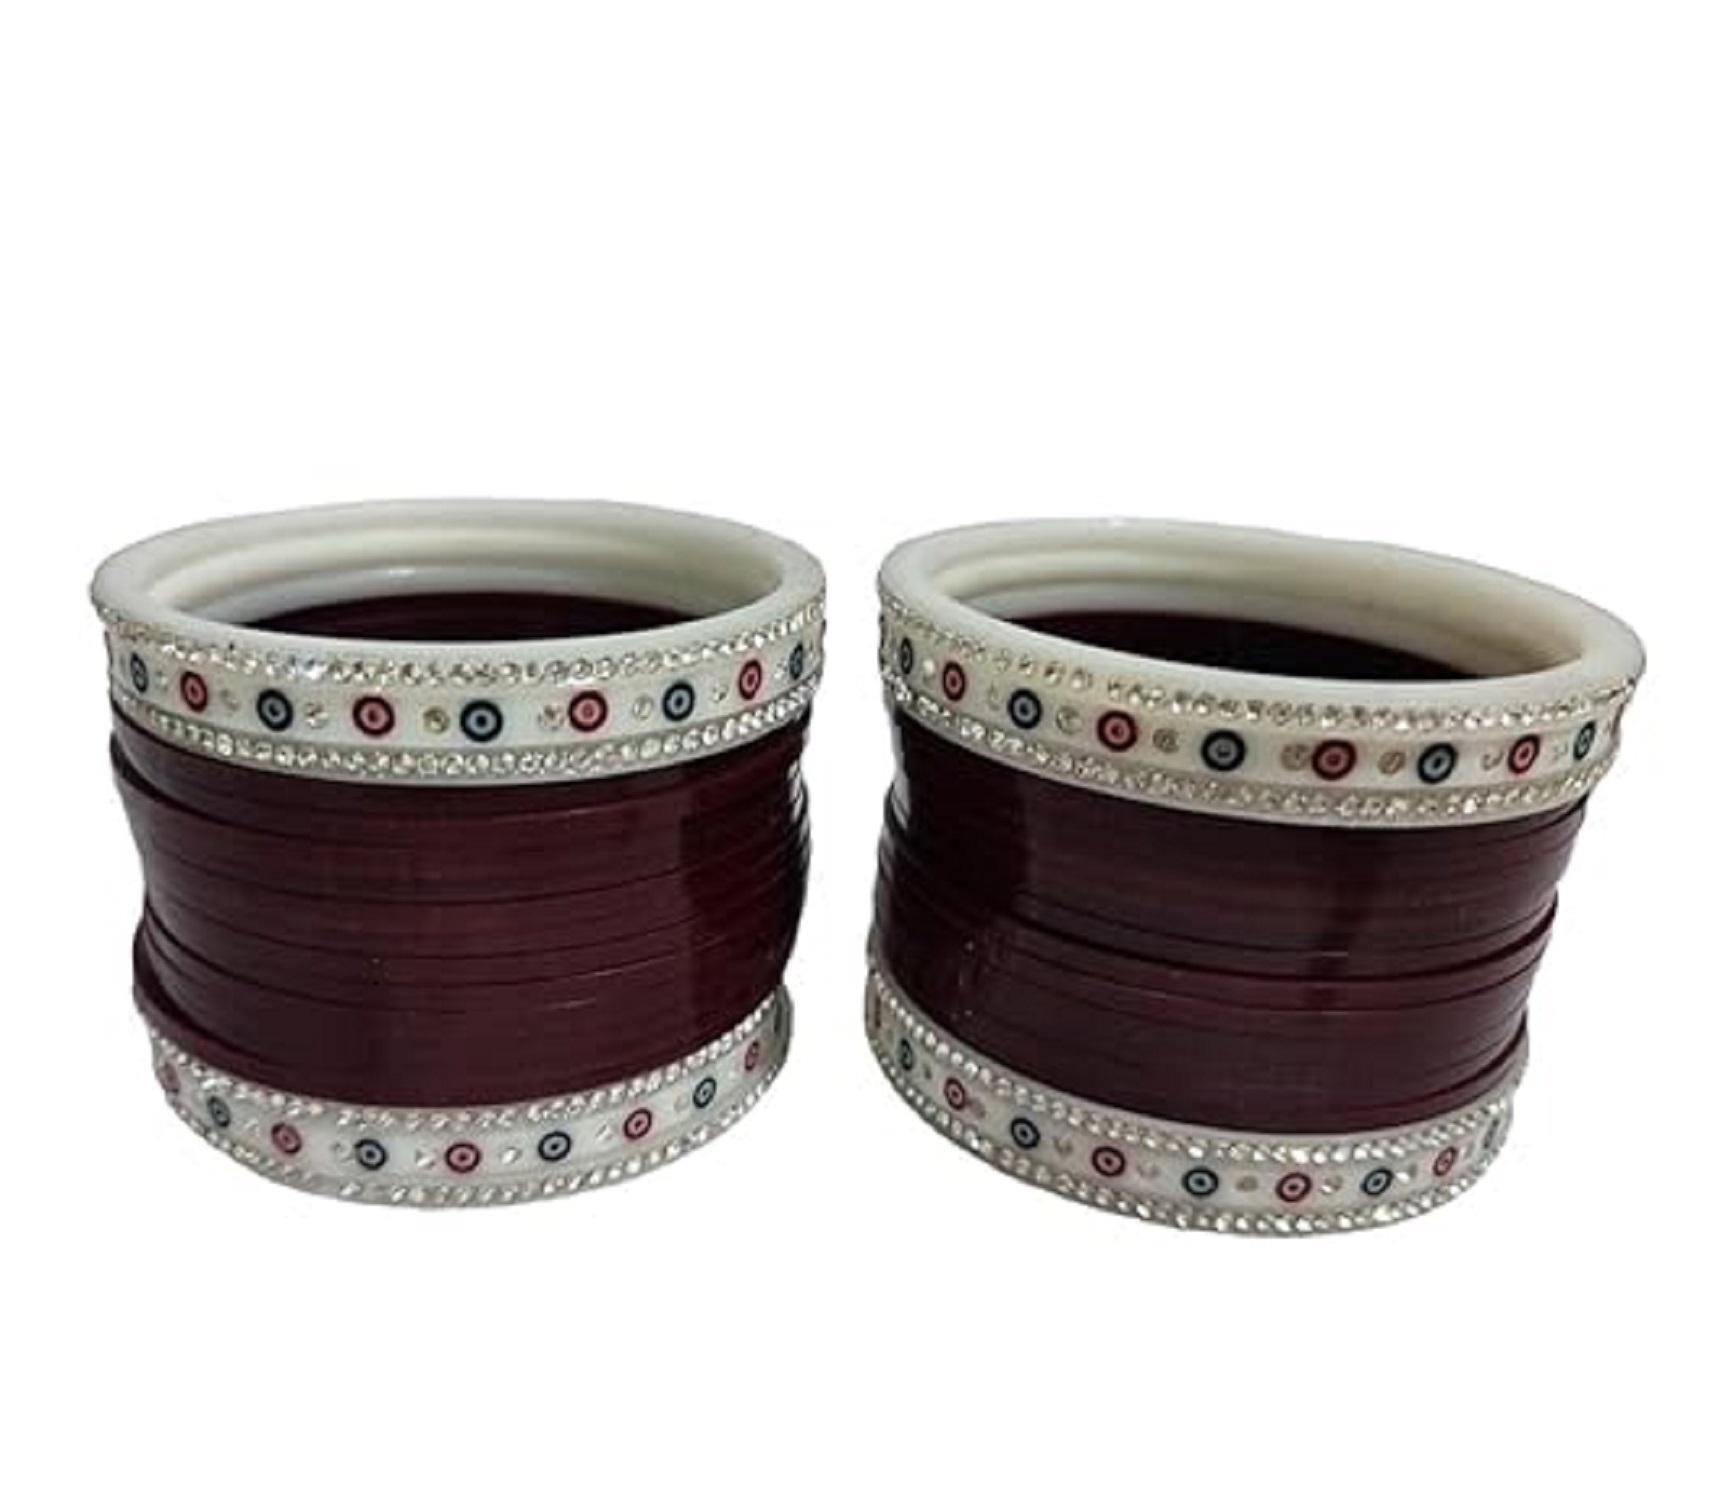
KAMAAKSHI FASHION COLLECTIONS chuda plain Plastic Bangles Set for Women/Girls Plain Bangles for Any Occasion -pack of 39
Type: Bangles
Brand: KAMAAKSHI FASHION COLLECTIONS
Price: Rs. 799
 GRACEFUL & FLAWLESS: Give yourself that beautiful & Fancy & Traditional look with our traditional ethnic jewelry. Versatile design, can be teamed with any ethnic outfit . Boost your style quotient with this beautiful Bridal Chuda . Teamed it with your wedding party dresses & wedding day heels to complete the look. OCCASION: Will add lustre when worn for a wedding day, engagement day, prom party and any special occasion. Perfect & Ideal gift for Loved Ones, Wife, Mother, Sister, Daughter. Excellent Gift For Birthday, Anniversary, Engagement, Valentine, Wedding, Festivals And Celebrations. Women love jewellery specially traditional jewellery adore a women. They wear it on different occasions. They have special importance on ring ceremony, wedding and festive time. Traditional bangles for women will complement any Indian attire. Women love jewellery as it not only enhances their beauty, but also gives them the social confidence. You will feel comfortable while wearing it as it has light weight Usage instruction: Avoid of contact with water and organic chemicals i.e. perfume sprays. Avoid using velvet boxes, and store in air-tight boxes. After use, wipe the jewellery with soft cotton cloth. First wear your makeup, perfume - then wear your jewellery. This will keep your jewellery shining for years.
Features: GRACEFUL & FLAWLESS: Give yourself that beautiful & Fancy & Traditional look with our traditional ethnic jewelry. Versatile design